Piet Tekelenburg

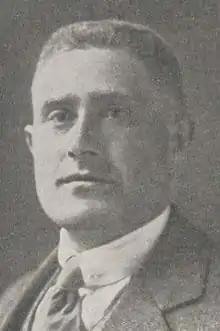
Tekelenburg in 1919

Piet Tekelenburg was a Dutch footballer. He was part of the Netherlands national team, playing two matches. He played his first match on 9 June 1919.